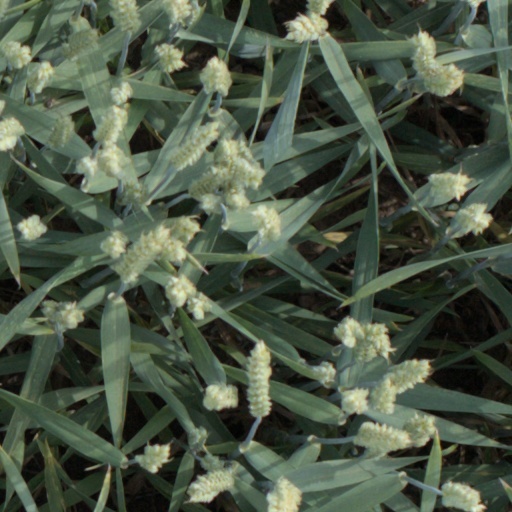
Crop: wheat